Dz (digraph)

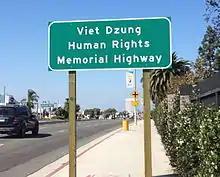
California State Route 39 in Little Saigon, Orange County, is named after Vietnamese-American singer-songwriter , born .

"Dz" is sometimes used in Vietnamese names as a pronunciation respelling of the letter "D". Several common Vietnamese given names start with the letter "D", including , , and . Whereas "D" is pronounced as some sort of dental or alveolar stop in most Latin alphabets, an unadorned "D" in the Vietnamese alphabet represents either (Northern Vietnamese) or (Southern Vietnamese), while the letter "Đ" represents a voiced alveolar implosive or, according to Thompson (1959), a preglottalized voiced alveolar stop. "Z" is not included in the Vietnamese alphabet as a letter in its own right.